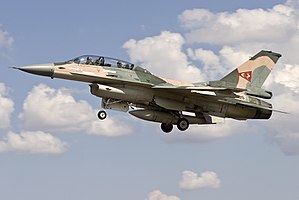
General Dynamics F-16 Fighting Falcon / Varianter
En venezuelansk F-16B
General Dynamics F-16 Fighting Falcon er en enmotors supersonisk multirolle jagerbomber, oprindeligt udviklet af General Dynamics for United States Air Force. Designet som en dagjager, beregnet på at opnå luftoverlegenhed, blev flyet videreudviklet til et succesfuldt bombefly/natjager/altvejrsjager multirollefly. Over 4.600 fly er blevet bygget siden produktionen blev godkendt i 1976. Selv om flyet ikke længere bliver indkøbt af U.S. Air Force, bliver forbedrede versioner stadig solgt til eksportkunder. I 1993 solgte General Dynamics sin flyproduktion til Lockheed Corporation, som senere blev en del af Lockheed Martin efter en sammenlæging i 1995 med Martin Marietta.